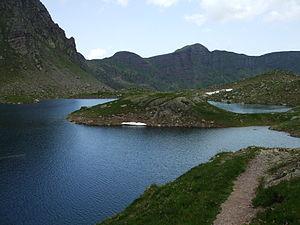
Lac Berseau, un des lacs d'Ayous (Pyrénées)
Le lac Bersau est un lac français des Pyrénées, situé dans le département des Pyrénées-Atlantiques et la région Nouvelle-Aquitaine.